The Scarlet Letter (2004 film)

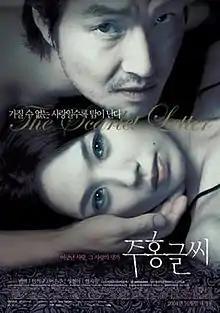

The Scarlet Letter is a 2004 South Korean erotic thriller film about a police detective who investigates a murder case while struggling to hang onto his relationships with his wife and mistress. The film's title is taken from the 1850 novel of the same name. It is the second film by "La Femis"-graduate and academic Byun Hyuk (Daniel H. Byun) after the Dogme 95 film "Interview" (2000), and starred Han Suk-kyu, Lee Eun-ju, Sung Hyun-ah and Uhm Ji-won. The film debuted as the closing film of the Pusan International Film Festival in 2004. The film is based on novelist Kim Young-ha's short stories "A Meditation On Mirror" and "Photo Shop Murder".